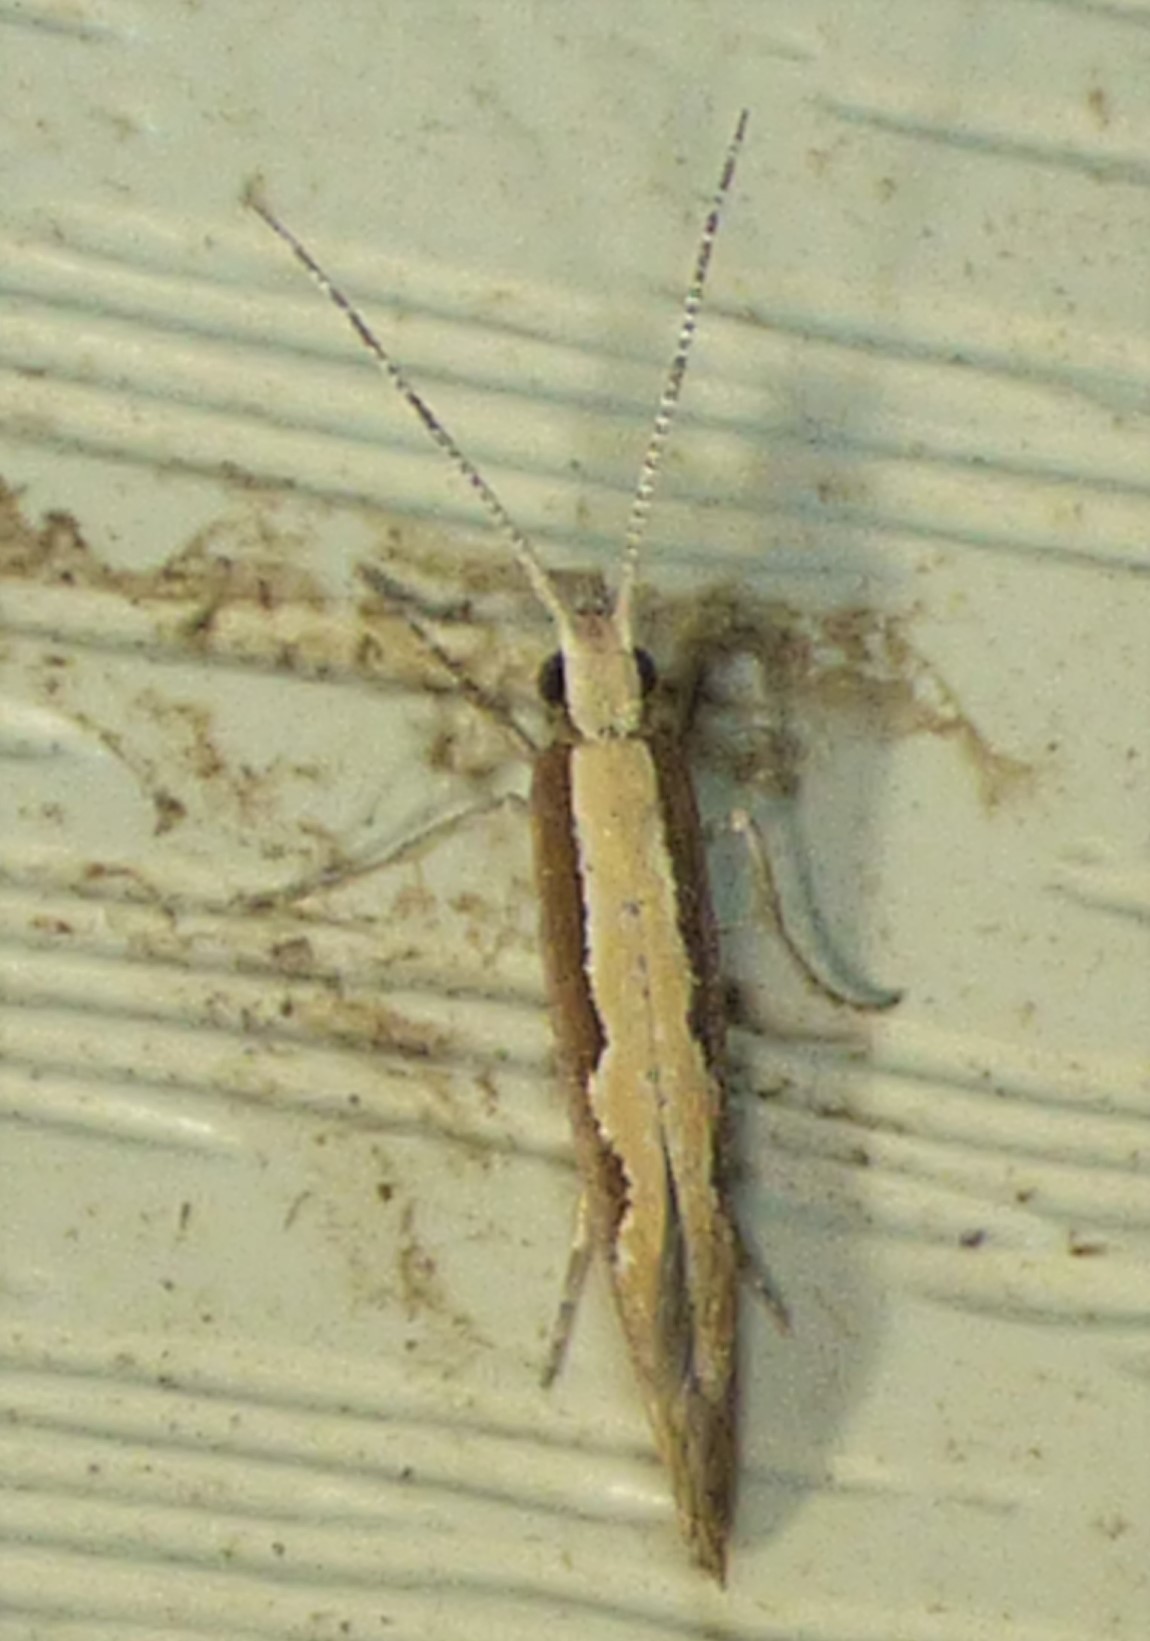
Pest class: diamondback_moth